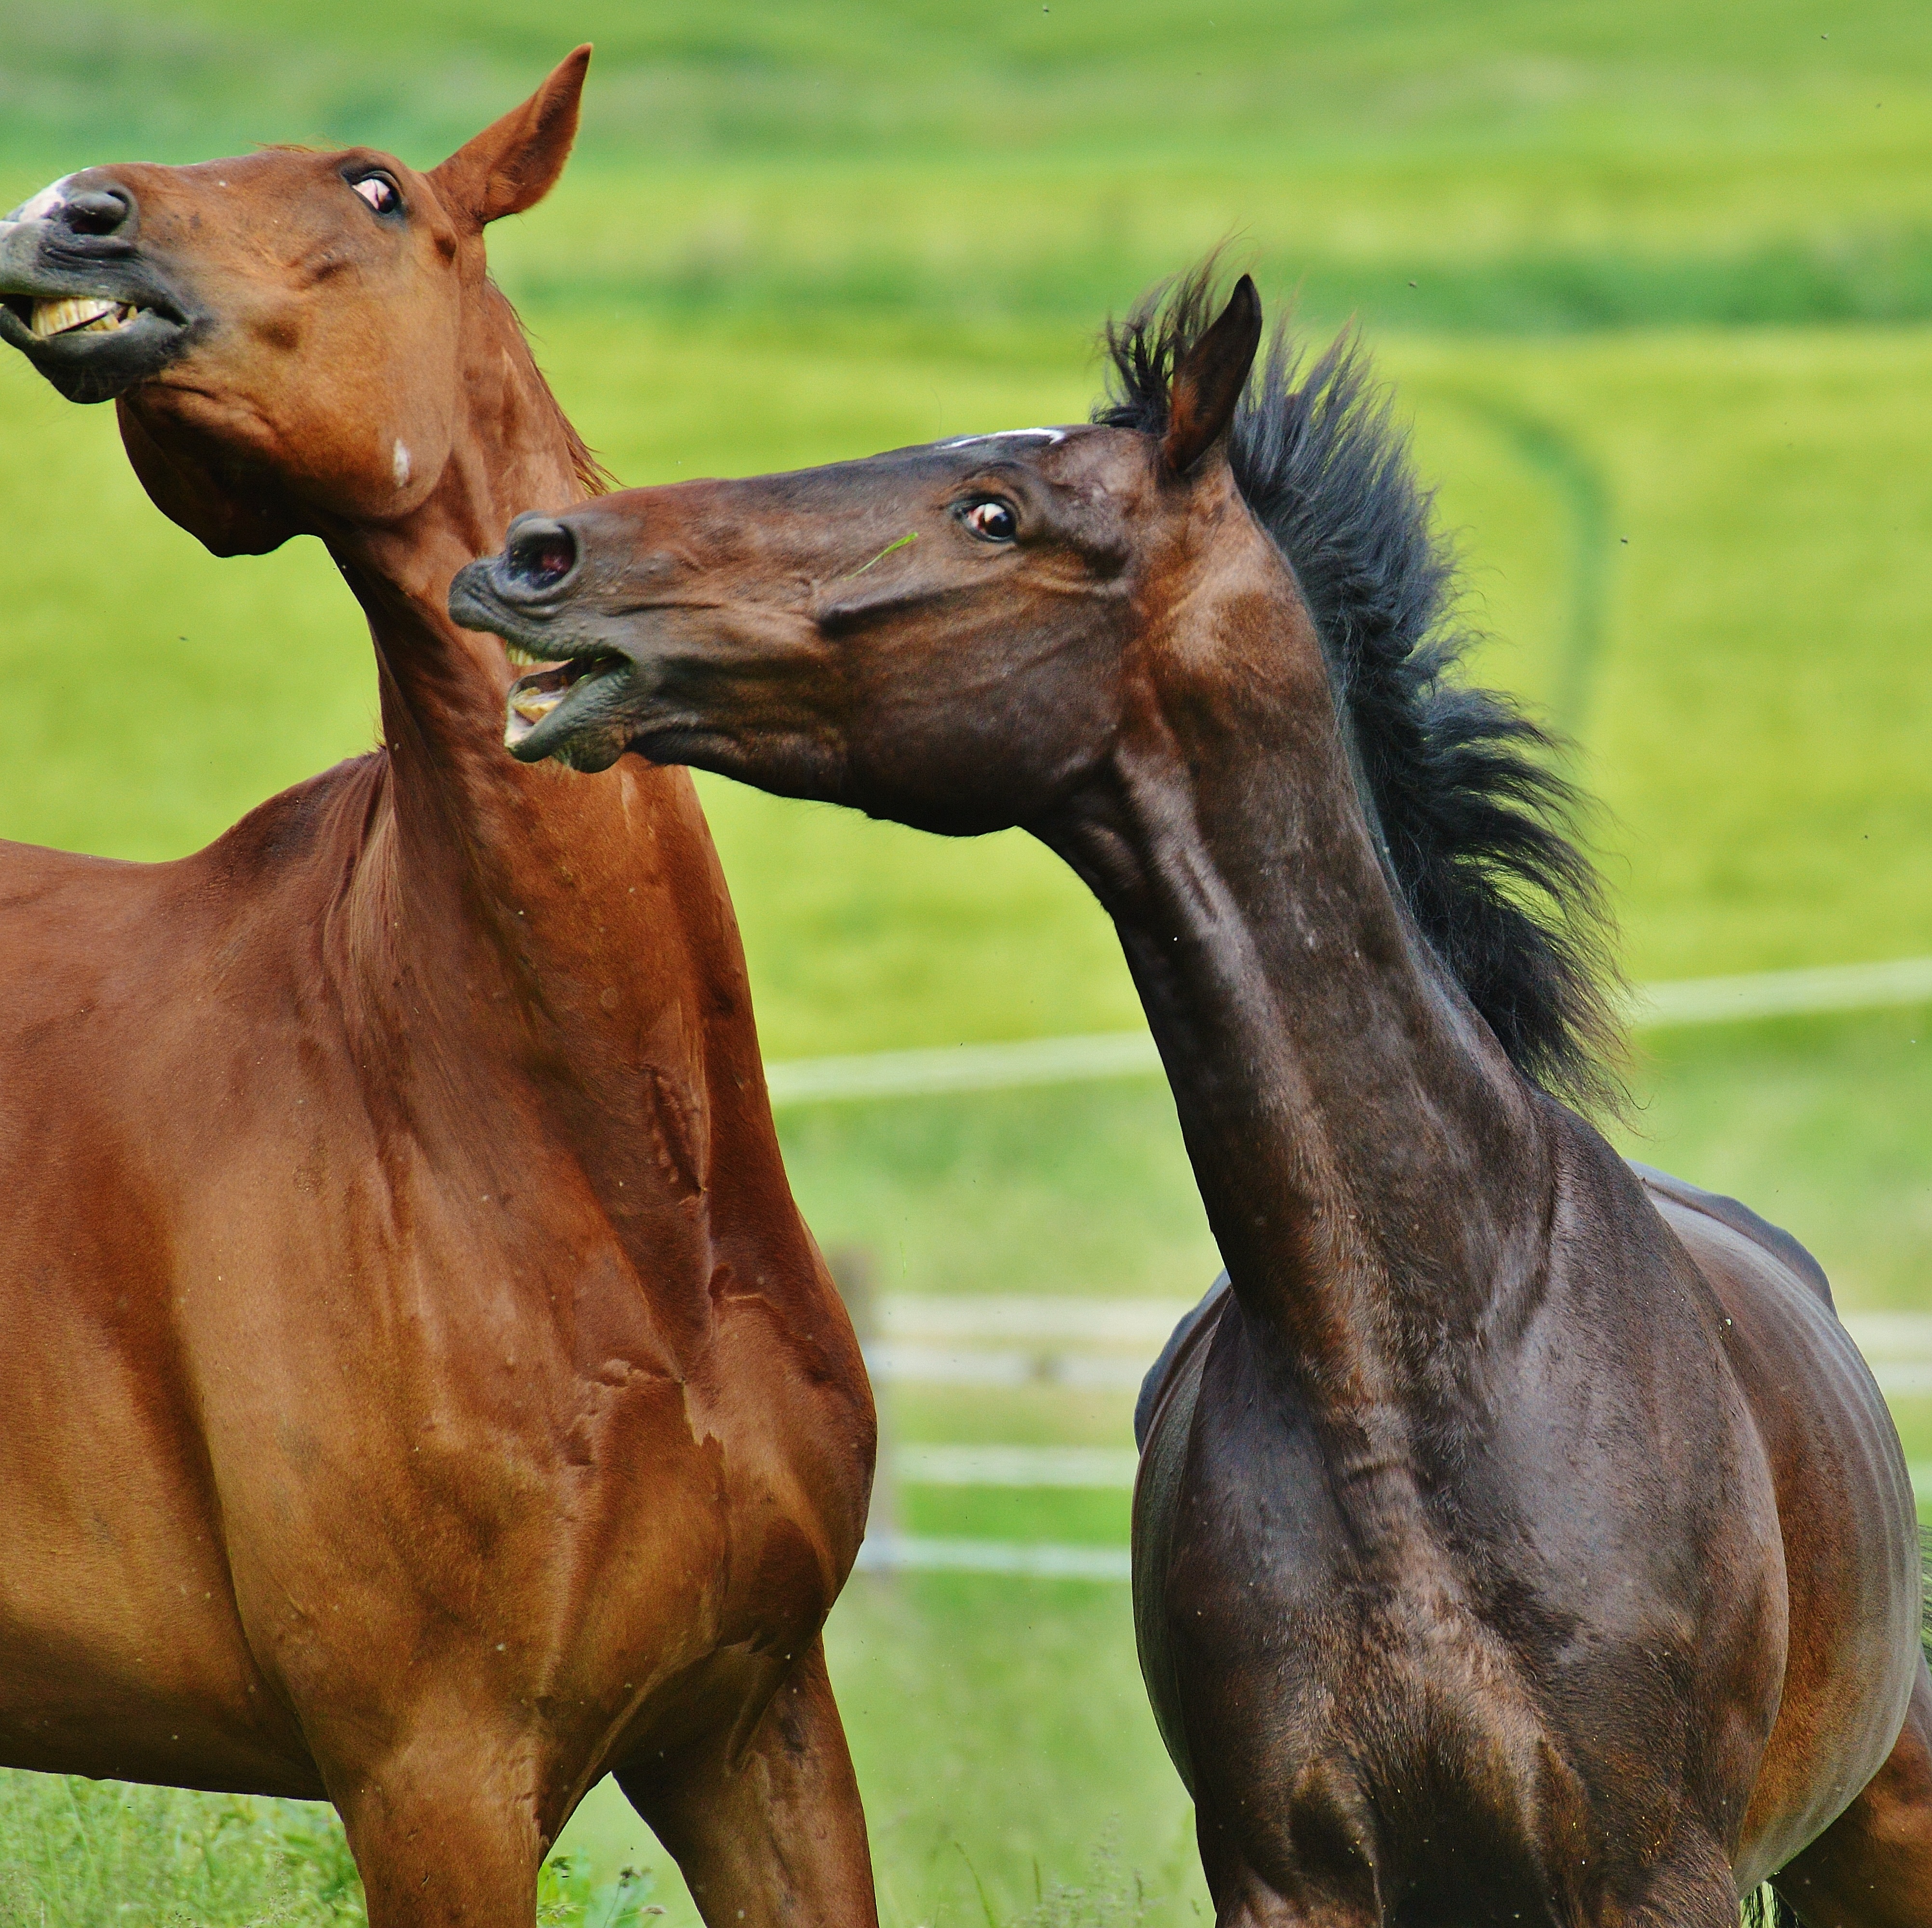
nature, grass, meadow, play, wildlife, green, pasture, horse, brown, mammal, stallion, mane, eat, fauna, graze, paddock, horses, vertebrate, mare, coupling, foal, for two, colt, romp, horse like mammal, mustang horse